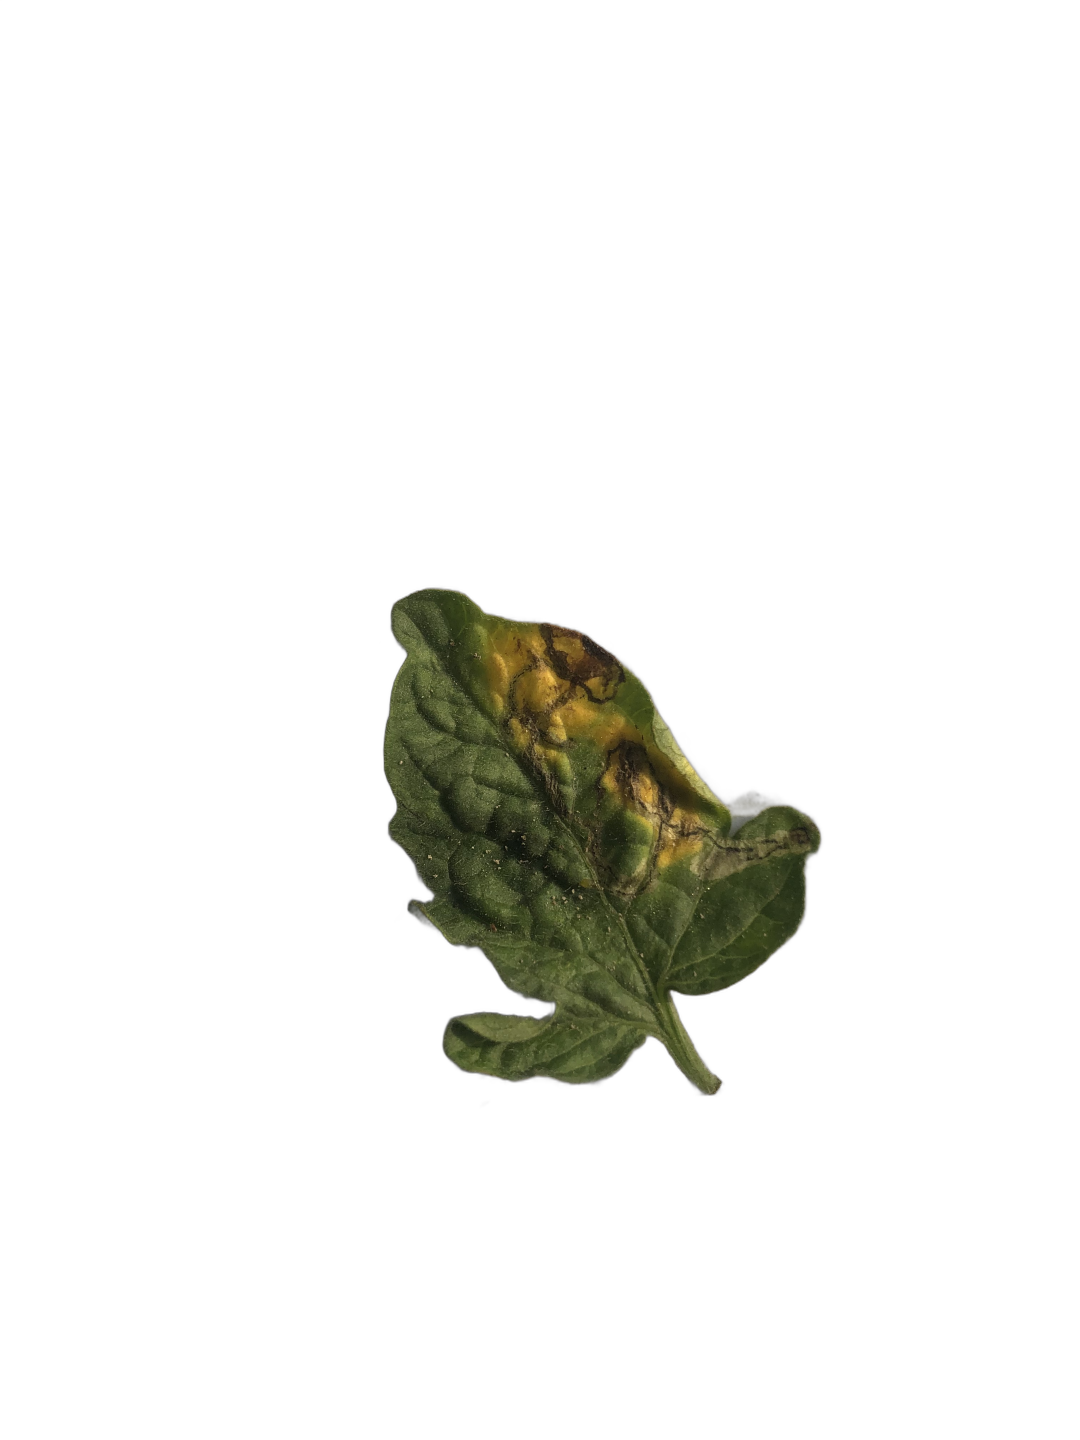
Crop: Tomato
Label: Spot